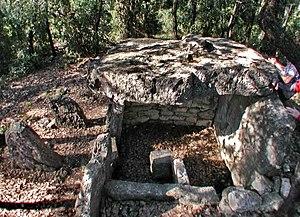
Cabasse Dolmen de la Gastée
Le dolmen de la Gastée est un dolmen situé à Cabasse, dans le département du Var en France.